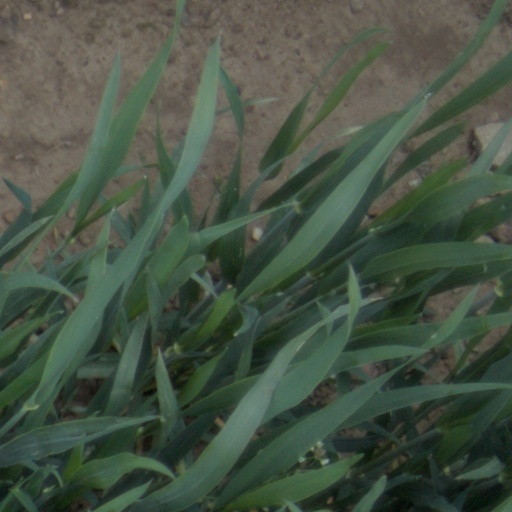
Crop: wheat